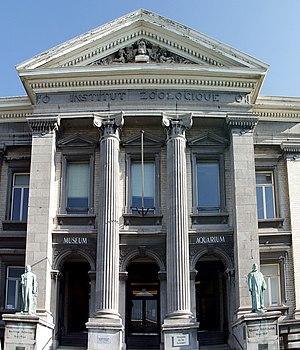
L'Institut de zoologie Édouard van Beneden de Liège est un bâtiment de style néoclassique de l'université de Liège situé quai Édouard van Beneden dans le quartier d'Outremeuse. Il fait partie d'un ensemble d'instituts appelé Instituts Trasenster inauguré dans les années 1890.